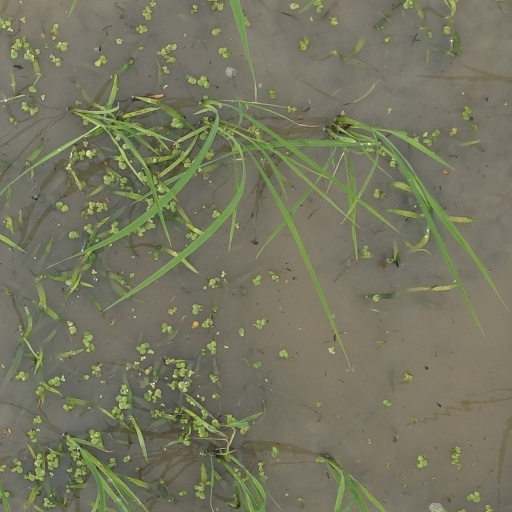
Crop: rice